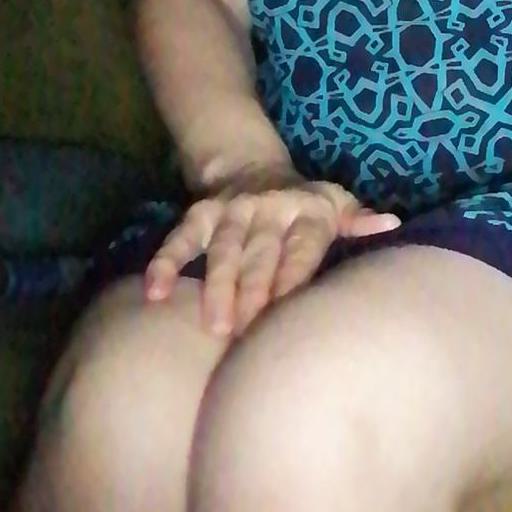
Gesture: no_gesture